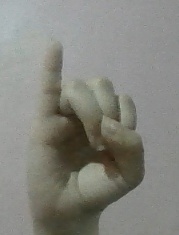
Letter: meem